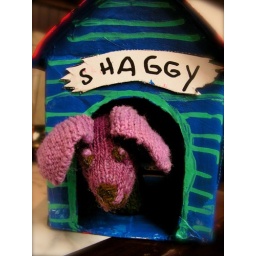
Shaggy in the dog house